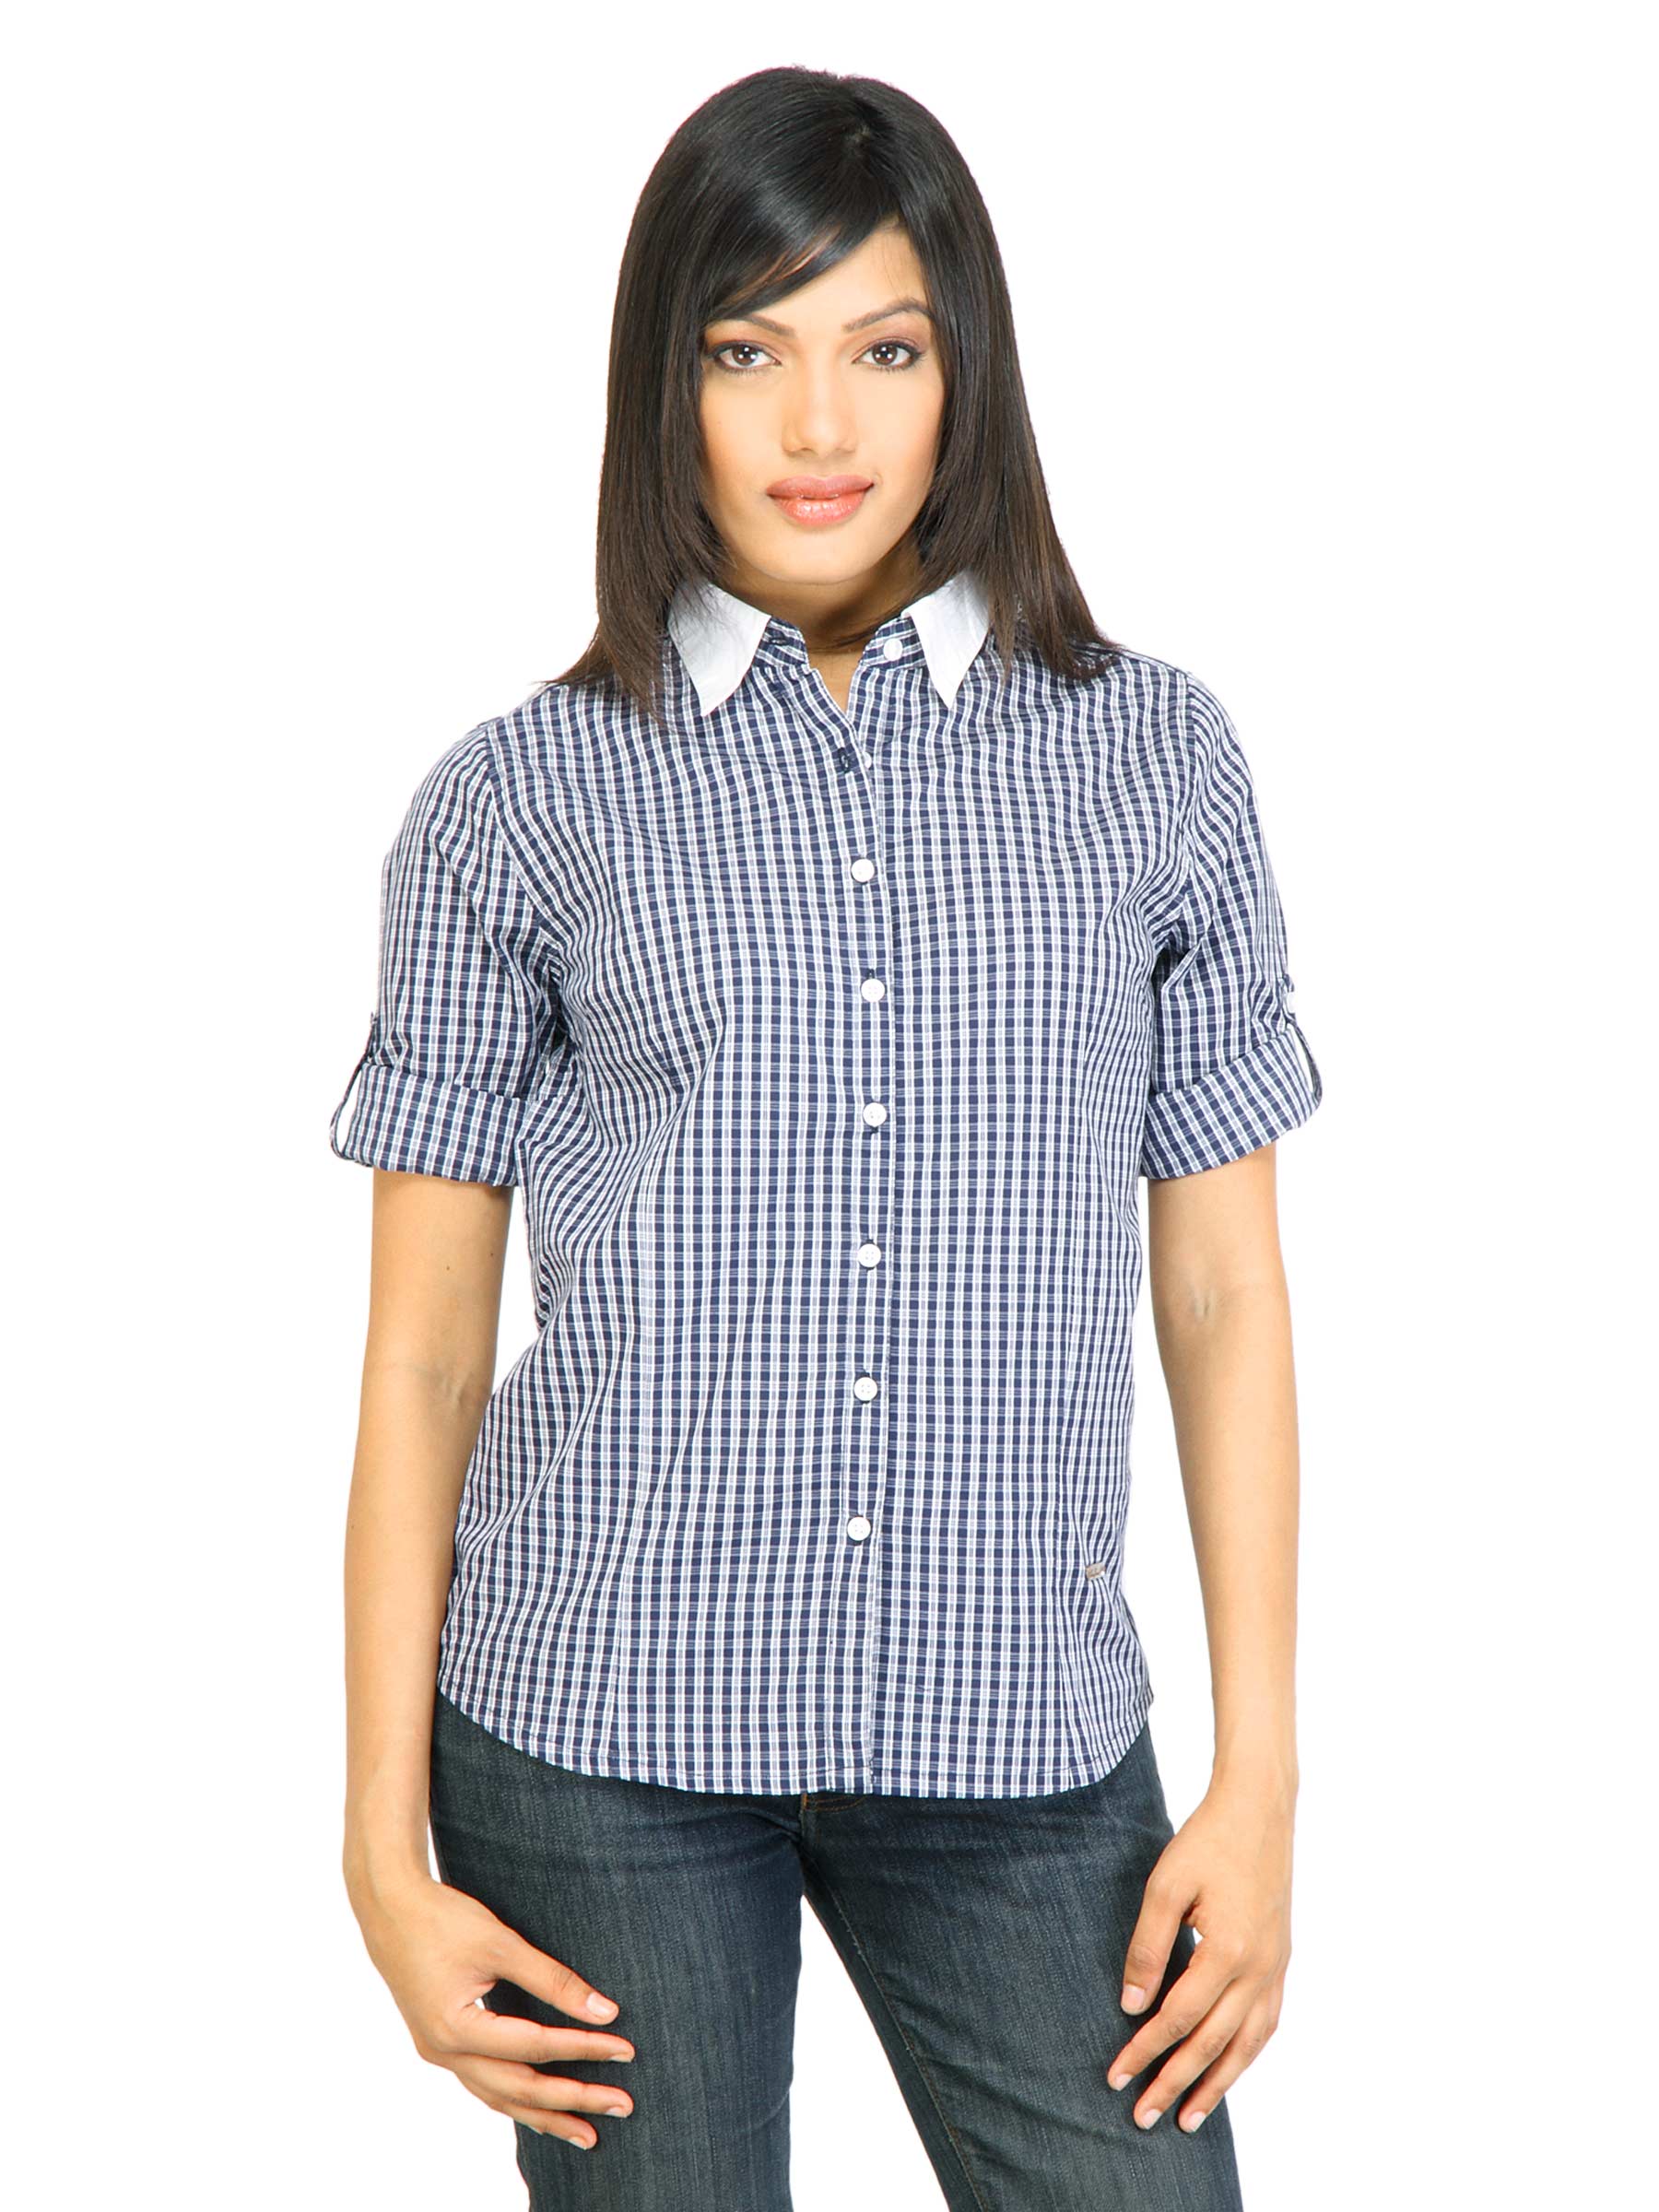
Arrow Woman Joanna Navy Blue Shirt
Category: Apparel / Topwear / Shirts
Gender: Women
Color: Navy Blue
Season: Fall 2011
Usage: Casual